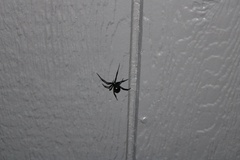
Species: Lactrodectus_hesperus